Maximilian Mauff

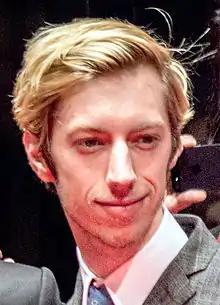
Mauff at Berlinale 2015

Maximilian “Max” Mauff (born 3 July 1987) is a German actor from Berlin. He appeared in films directed by Steven Spielberg, Terrence Malick and Wes Anderson.